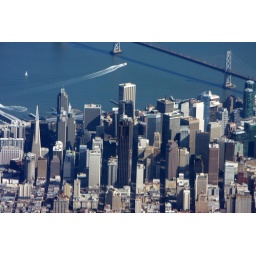
window seats in a MD-11 cockpit rule!!!